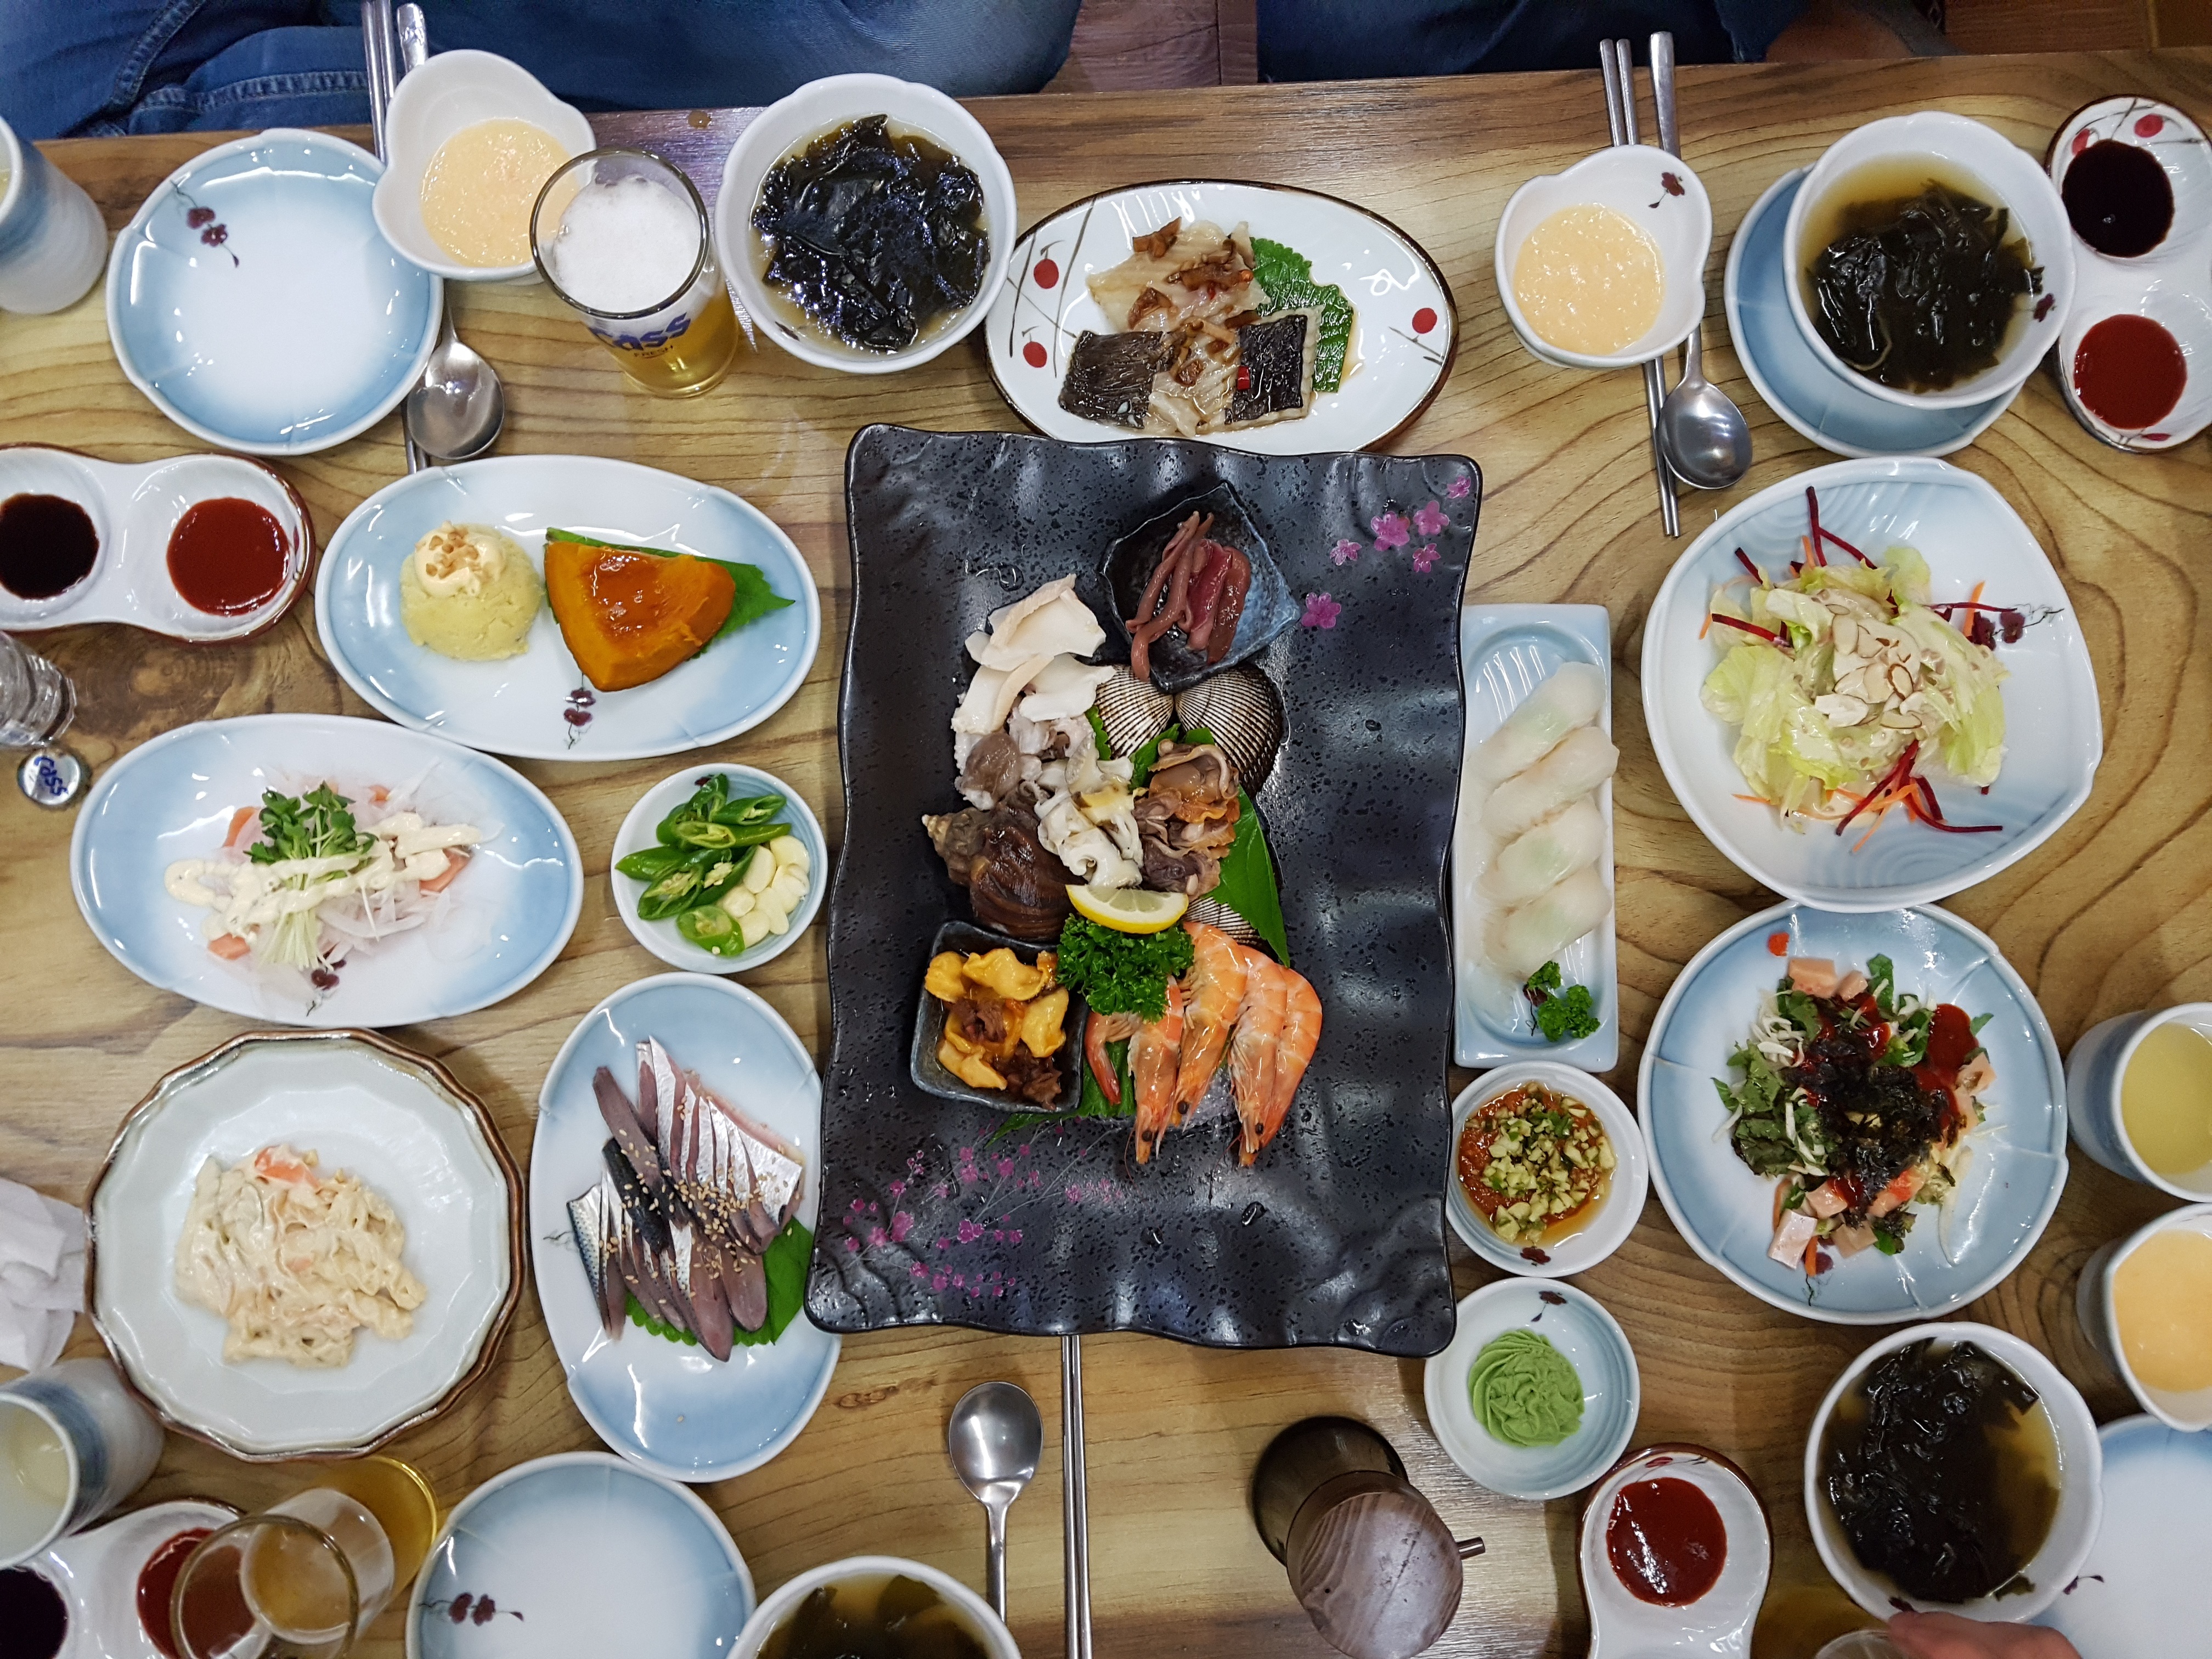
dish, meal, food, lunch, cuisine, asian food, japanese, supper, dining room, coverings, chinese food